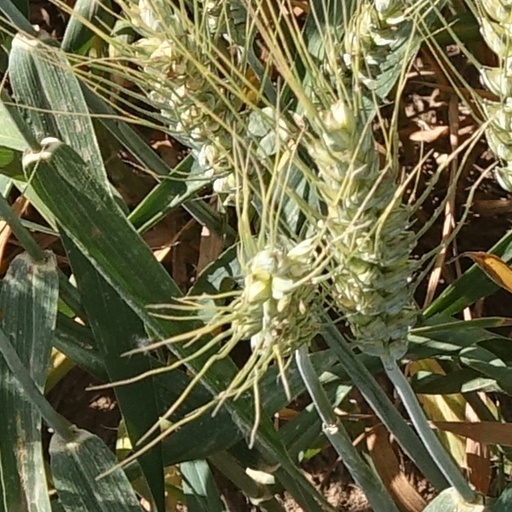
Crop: wheat